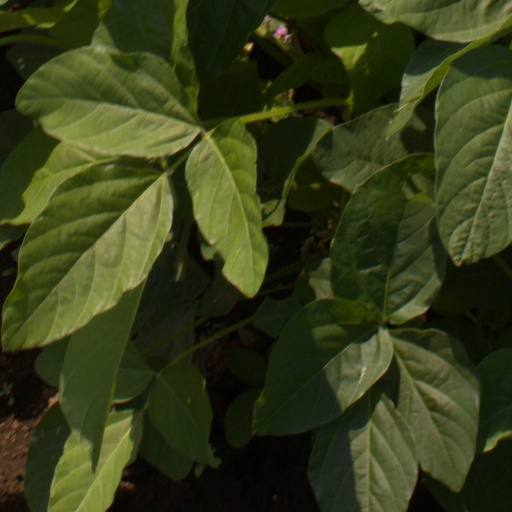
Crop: soybean